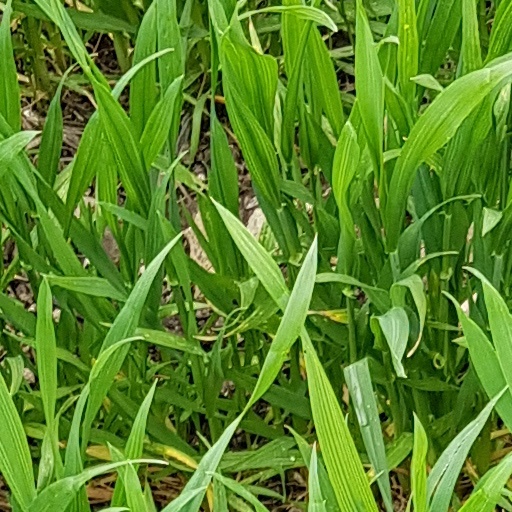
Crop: wheat